Star (1982 film)

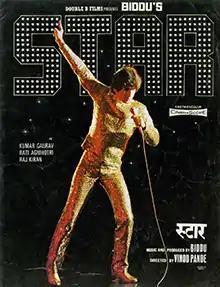
Poster

Star is a 1982 Indian Bollywood movie, directed by Vinod Pande, starring Kumar Gaurav, Rati Agnihotri, Raj Kiran, Saeed Jaffrey, A.K. Hangal, Dina Pathak and Padmini Kolhapure.